Longleaf pine

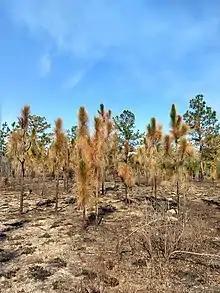
Longleaf pine saplings post-burn, all trees are still alive

The United States Forest Service is conducting prescribed burning programs in the 258,864-acre Francis Marion National Forest, located outside of Charleston, South Carolina. They are hoping to increase the longleaf pine forest type to by 2017 and in the long term. In addition to longleaf restoration, prescribed burning will enhance the endangered red-cockaded woodpeckers' preferred habitat of open, park-like stands, provide habitat for wildlife dependent on grass-shrub habitat, which is very limited, and reduce the risk of damaging wildfires.